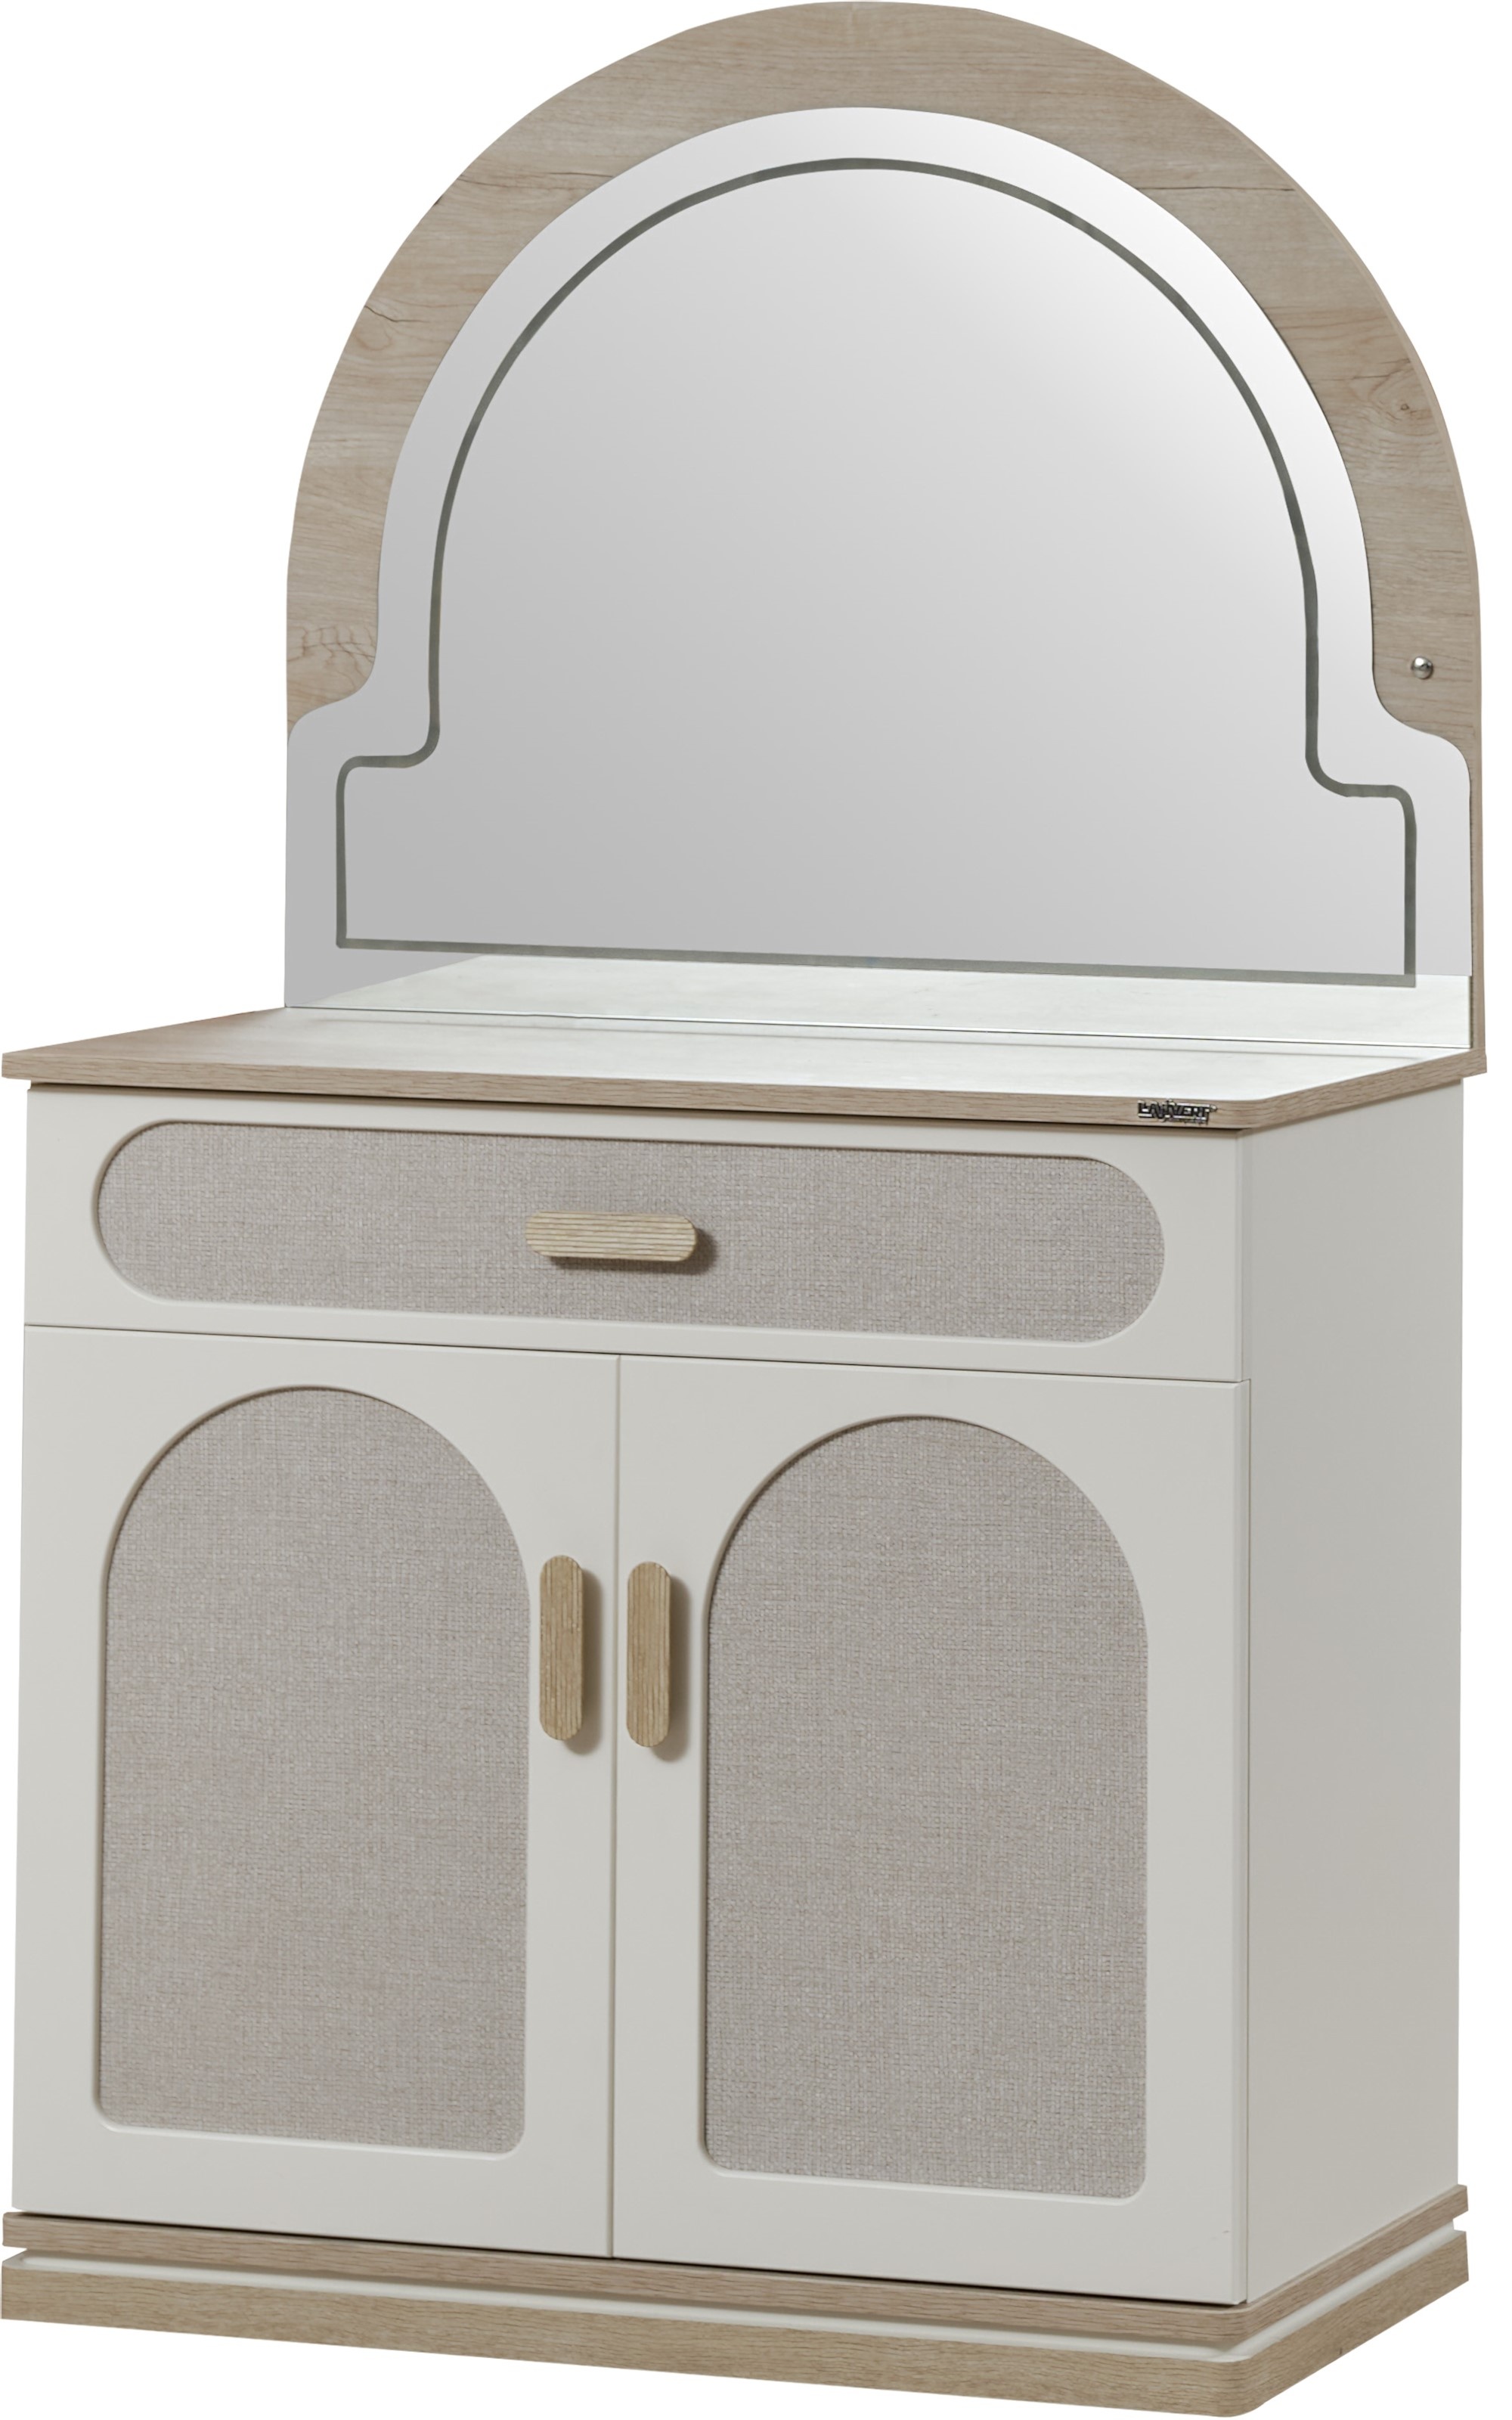
Mosso Chiffonier With Mirror
Dimensions: Wardrop Height: 82” Width: 54” Depth: 23” Bookcase Height: 66” Width: 18” Depth: 15” Twin Bed (European) 39” 79” Chiffonier Height: 33” Width: 34” Depth: 19” Mirror Height: 28” Width: 33” Depth: 1” Taller Chiffonier Height: 35” Width: 22” Depth: 19” Study Desk Height: 35” Width: 50” Depth: 23” Top Module Height: 35” Width: 50” Depth: 11” Nightstand Height: 17” Width: 22” Depth: 19” Chiffonier Assembly Guide
Brand: Homedora
Category: Furniture > Cabinets & Storage > Armoires & Wardrobes > Corner Armoires